Fort Dodge Stampede

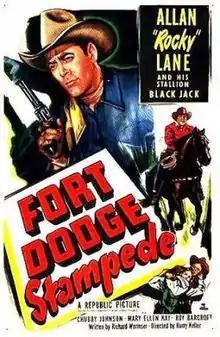
Theatrical release poster

Fort Dodge Stampede is a 1951 Western film produced and directed by Harry Keller and starring Allan Lane. This film is one of 34 'B-movie' westerns filmed between 1947 and 1953 featuring Allan 'Rocky' Lane and his horse Black Jack.